James Cantine

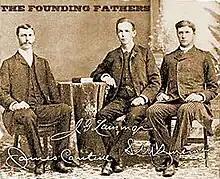
James Cantine, J.G. Lansing, and Samuel Marinus Zwemer, Founding Fathers of the Arabian Mission for the Reformed Church in America

He was born on the family homestead in Stone Ridge, New York on March 3, 1861 to James and Charlotte Hasbrouck Cantine. He had a sister, Catherine. His mother died on the family homestead in Stone Ridge on November 24, 1916 at 99 years of age, after having been a widow for many years.